Benetton Formula

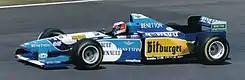
Schumacher driving the Benetton B195 at the 1995 British Grand Prix

During the season, some rival teams claimed Benetton had found a way to violate the FIA-imposed ban on electronic aids, including traction control and launch control. On investigation, the FIA discovered "start sequence" (launch control) software in the Benetton B194 cars, and a variety of illegal software in rival teams' cars as well. FIA had no evidence the software was ever used, so teams found with the software received little to no punishment. No traction control software was found to be in the Benetton cars, however.